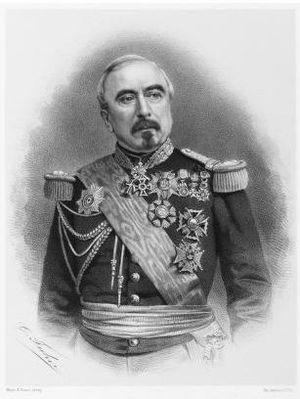
Cet article est une liste de saint-cyriens notoires, qui disposent d'un article Wikipédia, classée par promotion, et par ordre alphabétique à l'intérieur de chacune d’elles.